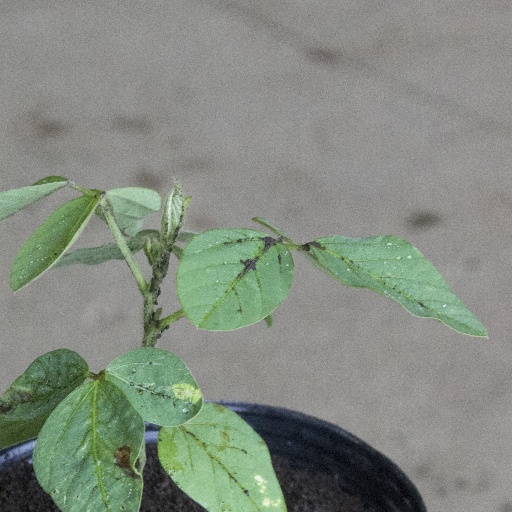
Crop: soybean